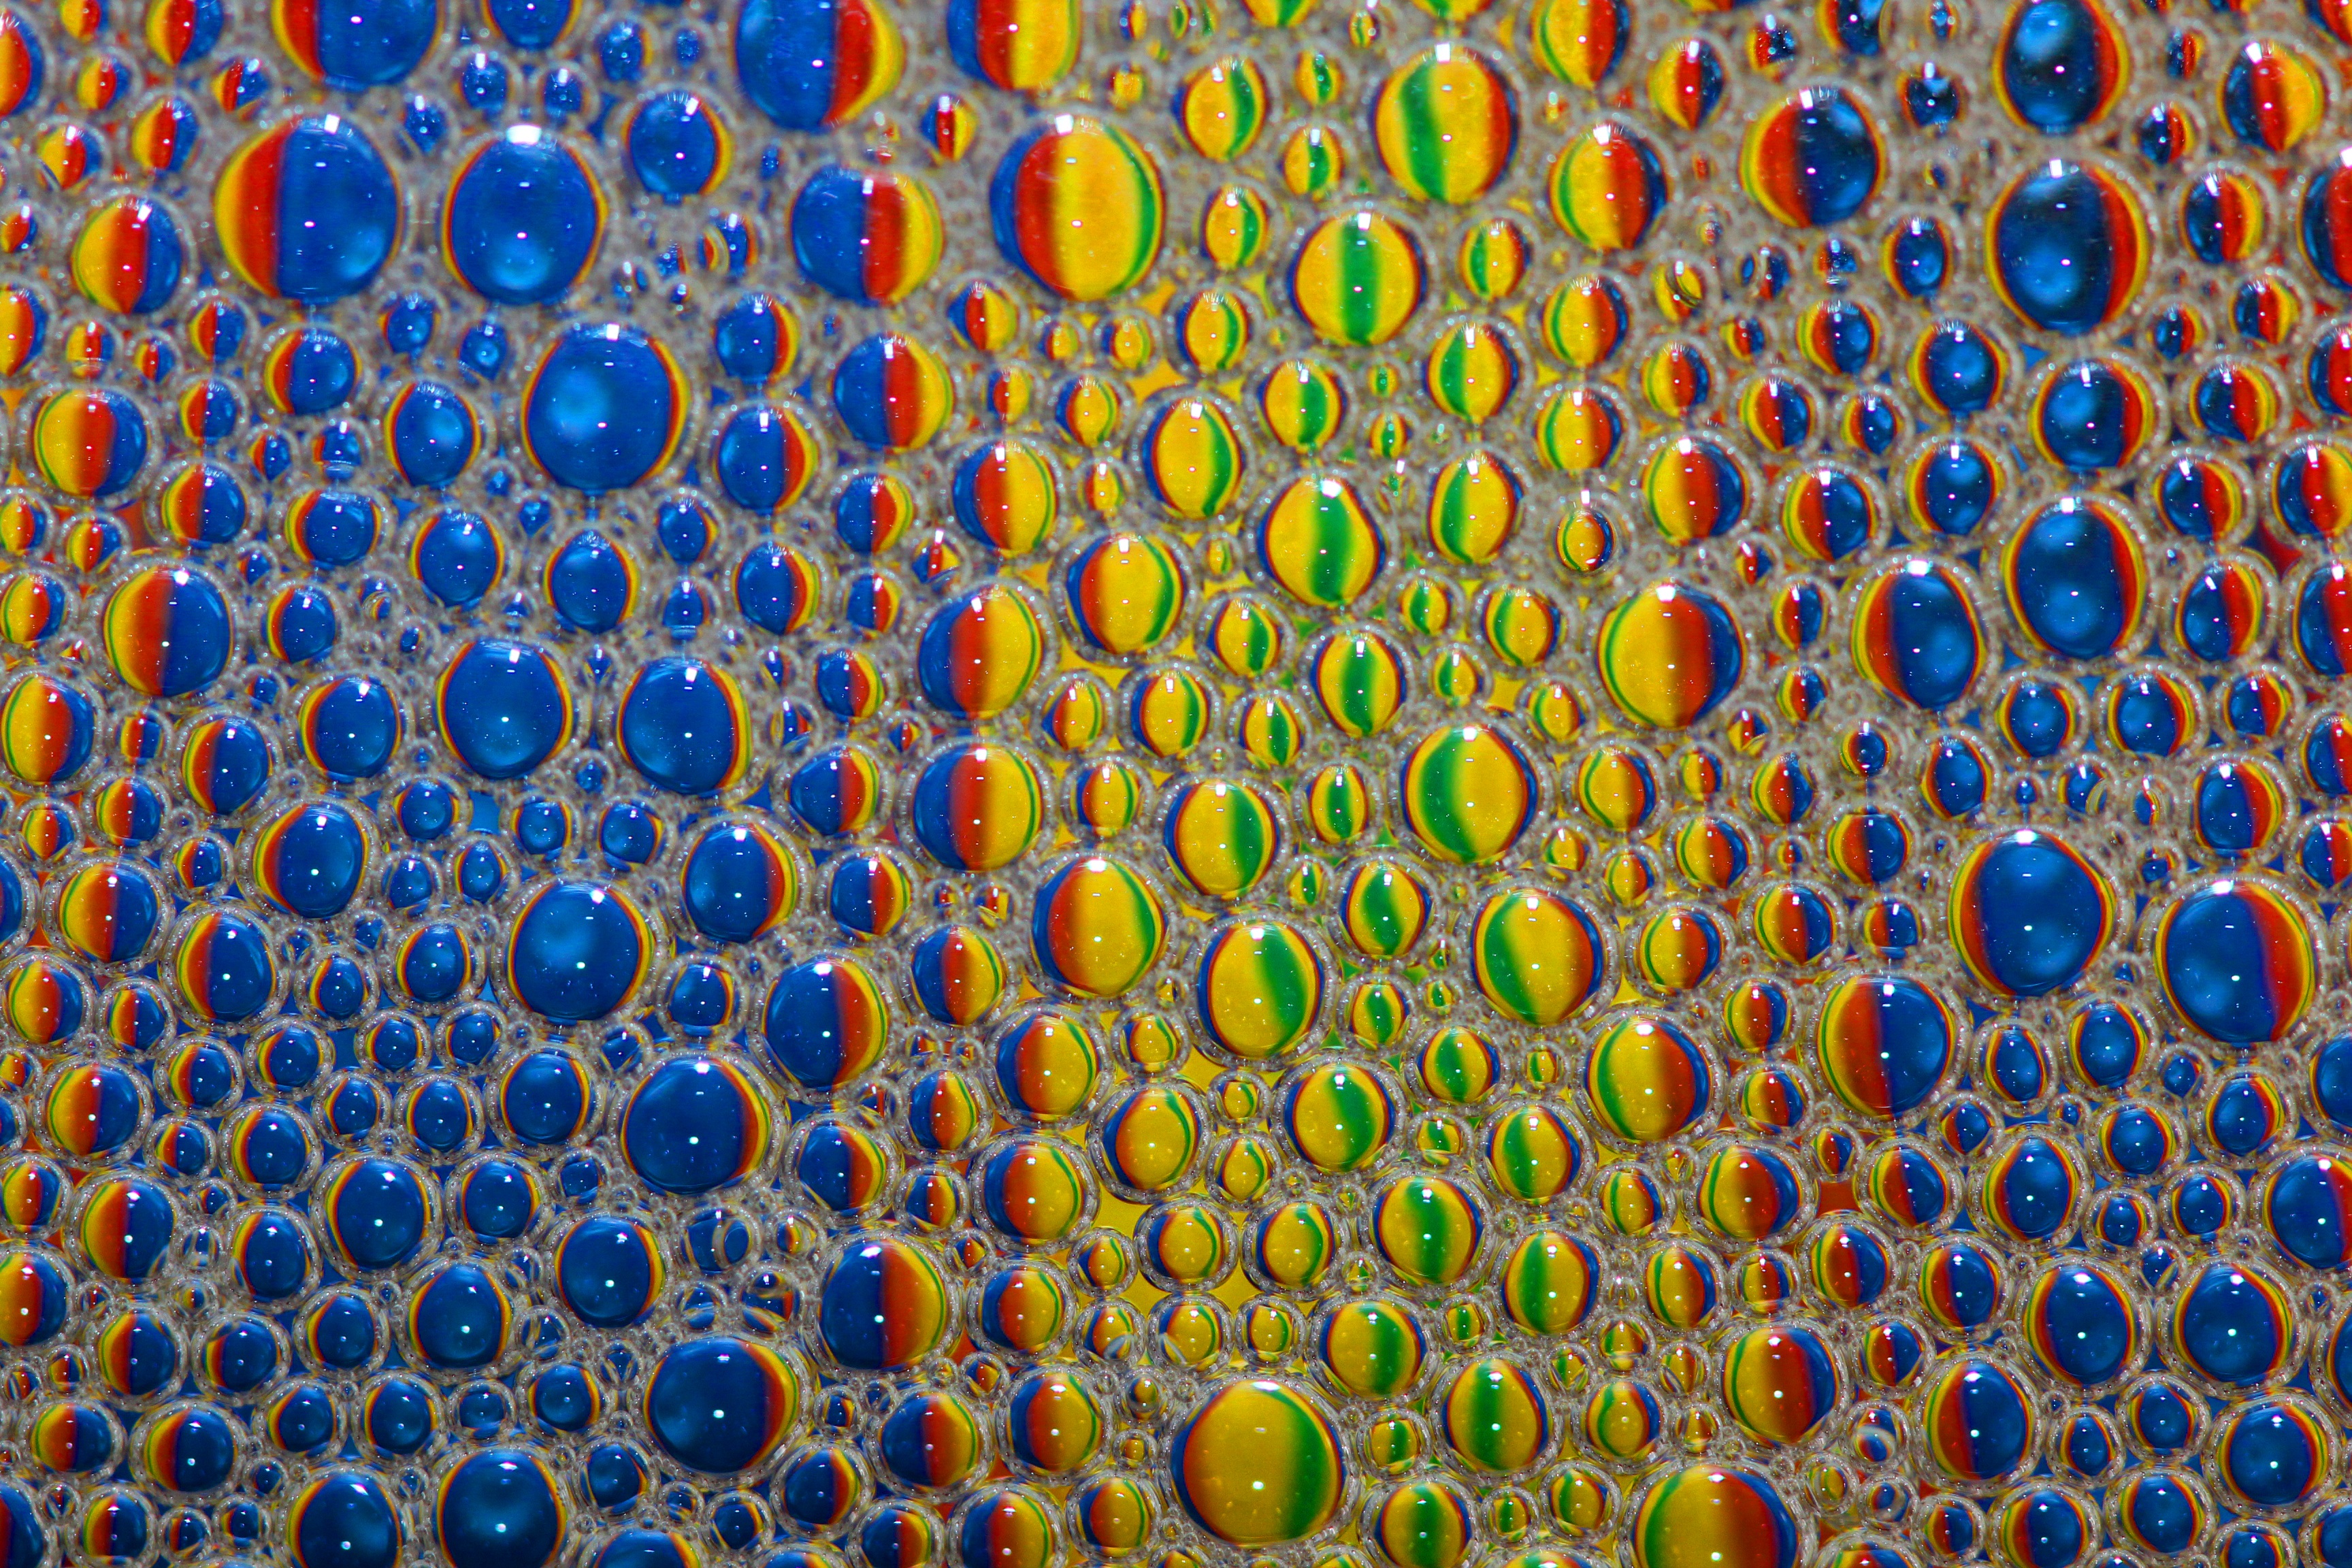
water, abstract, texture, number, pattern, reflection, artistic, circle, art, design, colours, bubbles, psychedelic art